Ramón Rosso

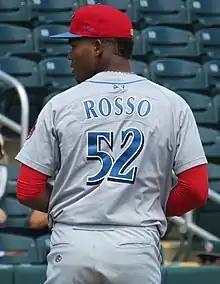
Rosso with the Clearwater Threshers in 2018

Ramón Antonio Rosso Mieses (born June 9, 1996) is a Dominican professional baseball pitcher for the Rieleros de Aguascalientes of the Mexican League. He has previously played in Major League Baseball (MLB) for the Philadelphia Phillies. Rosso made his MLB debut in 2020.